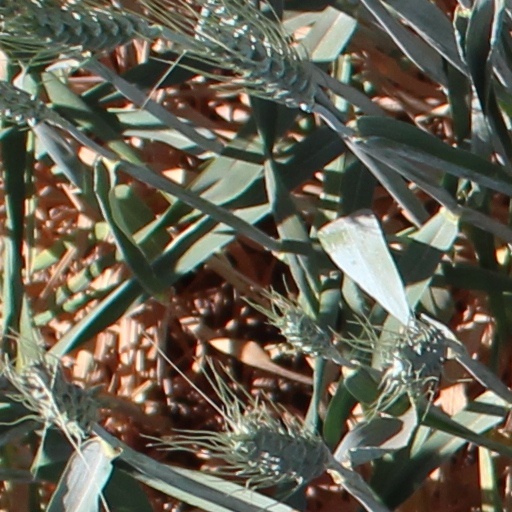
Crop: wheat